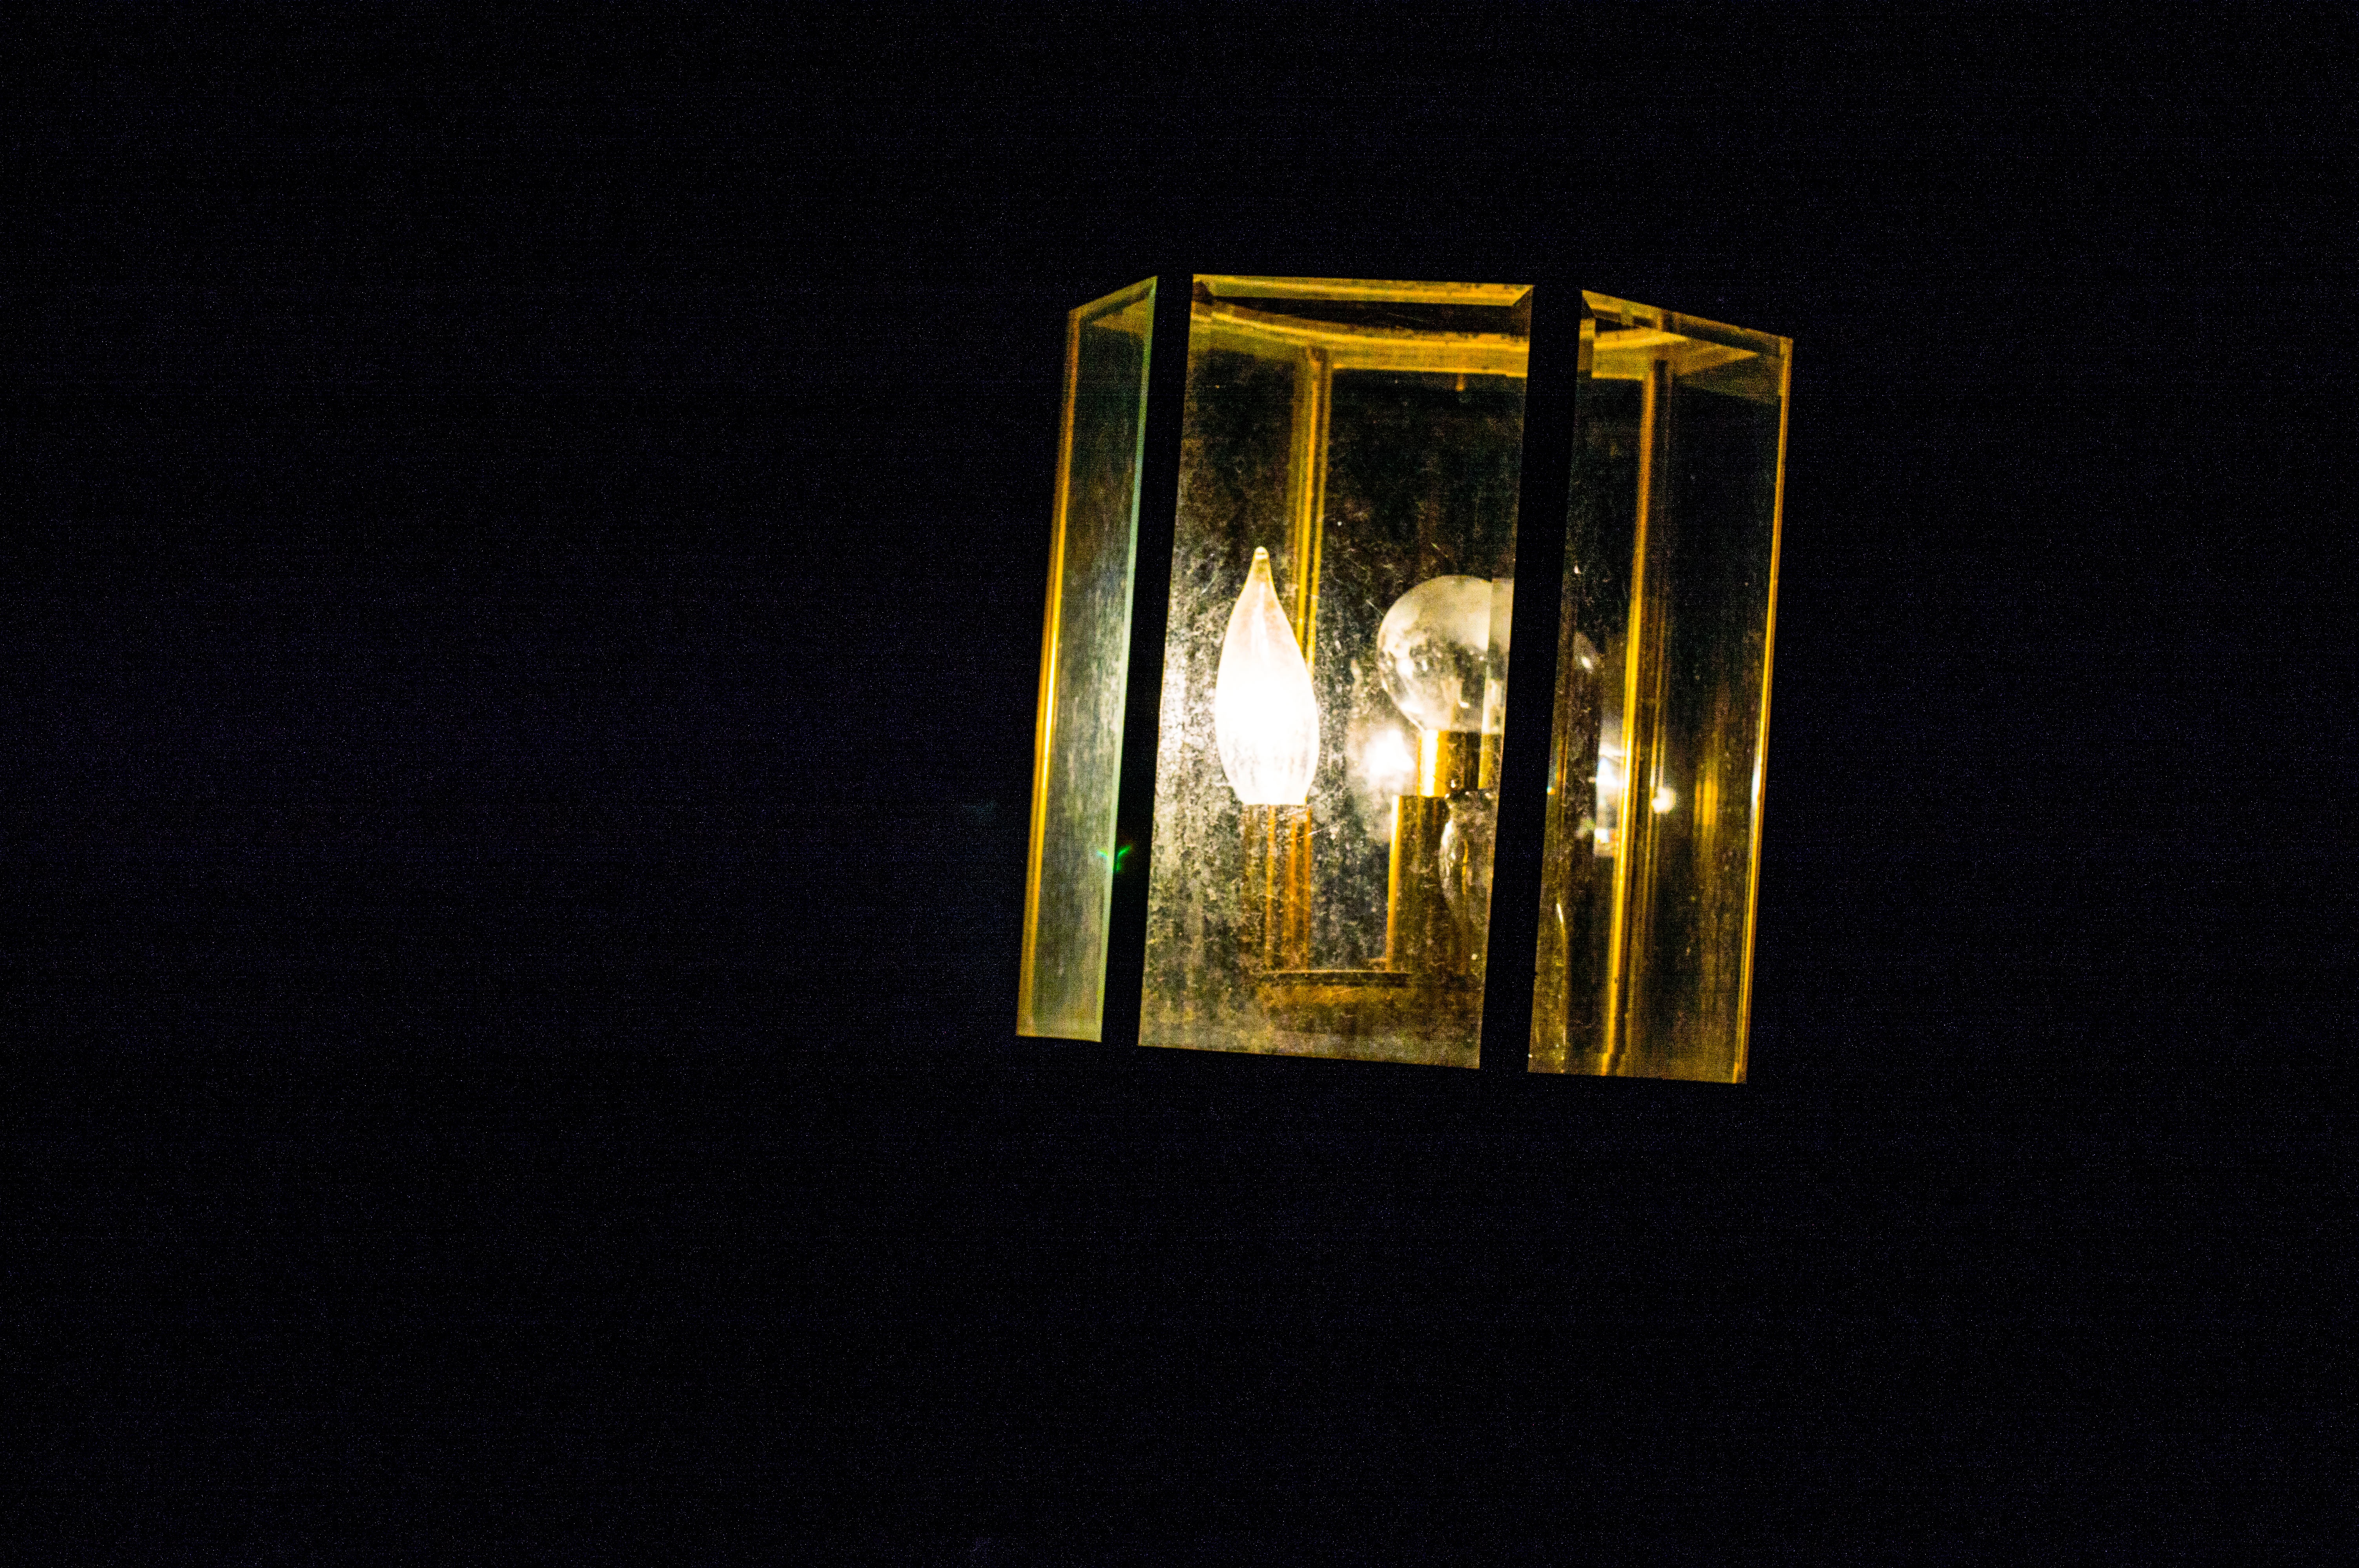
light, darkness, lamp, yellow, lighting, jewellery, light fixture, shape, sconce